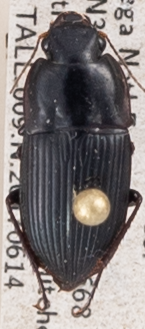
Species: Anisodactylus merula
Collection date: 2017-06-14
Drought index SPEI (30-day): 0.71
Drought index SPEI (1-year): -0.8
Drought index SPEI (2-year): -0.62